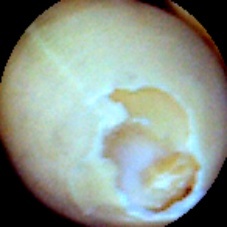
Label: Broken